Bhakta Pothana

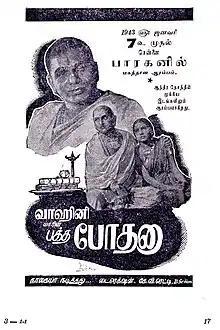
Poster

Bhakta Pothana is a 1943 Telugu-language biographical film directed by K. V. Reddy in his directorial debut. Based on the life of poet-saint Pothana who translated Bhagavatham into Telugu language, the film was scripted by Samudrala Sr. The film had celebrated Jubilee runs all over the South India including Mysore state and Kerala. It was remade in 1966, starring V. Nagayya as Vedavyasa in a minor role, while he was lead character Pothana in this movie.